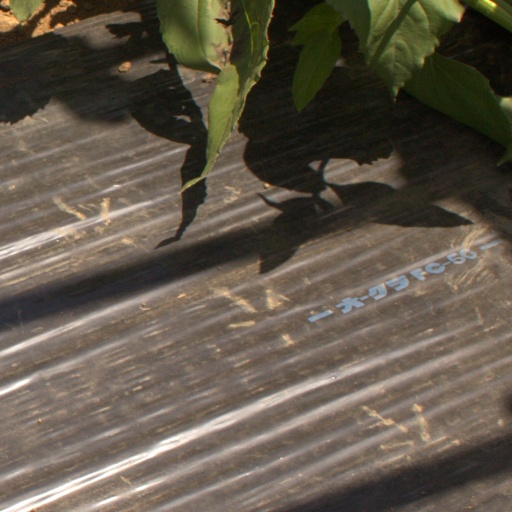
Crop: Jerusalem artichoke